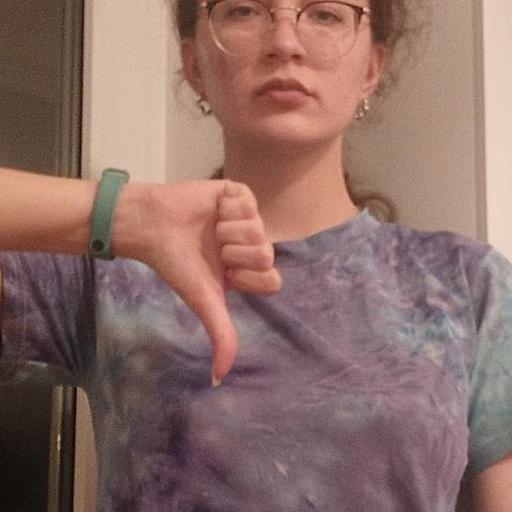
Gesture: dislike